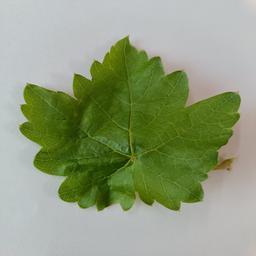
Label: Healthy Leaves